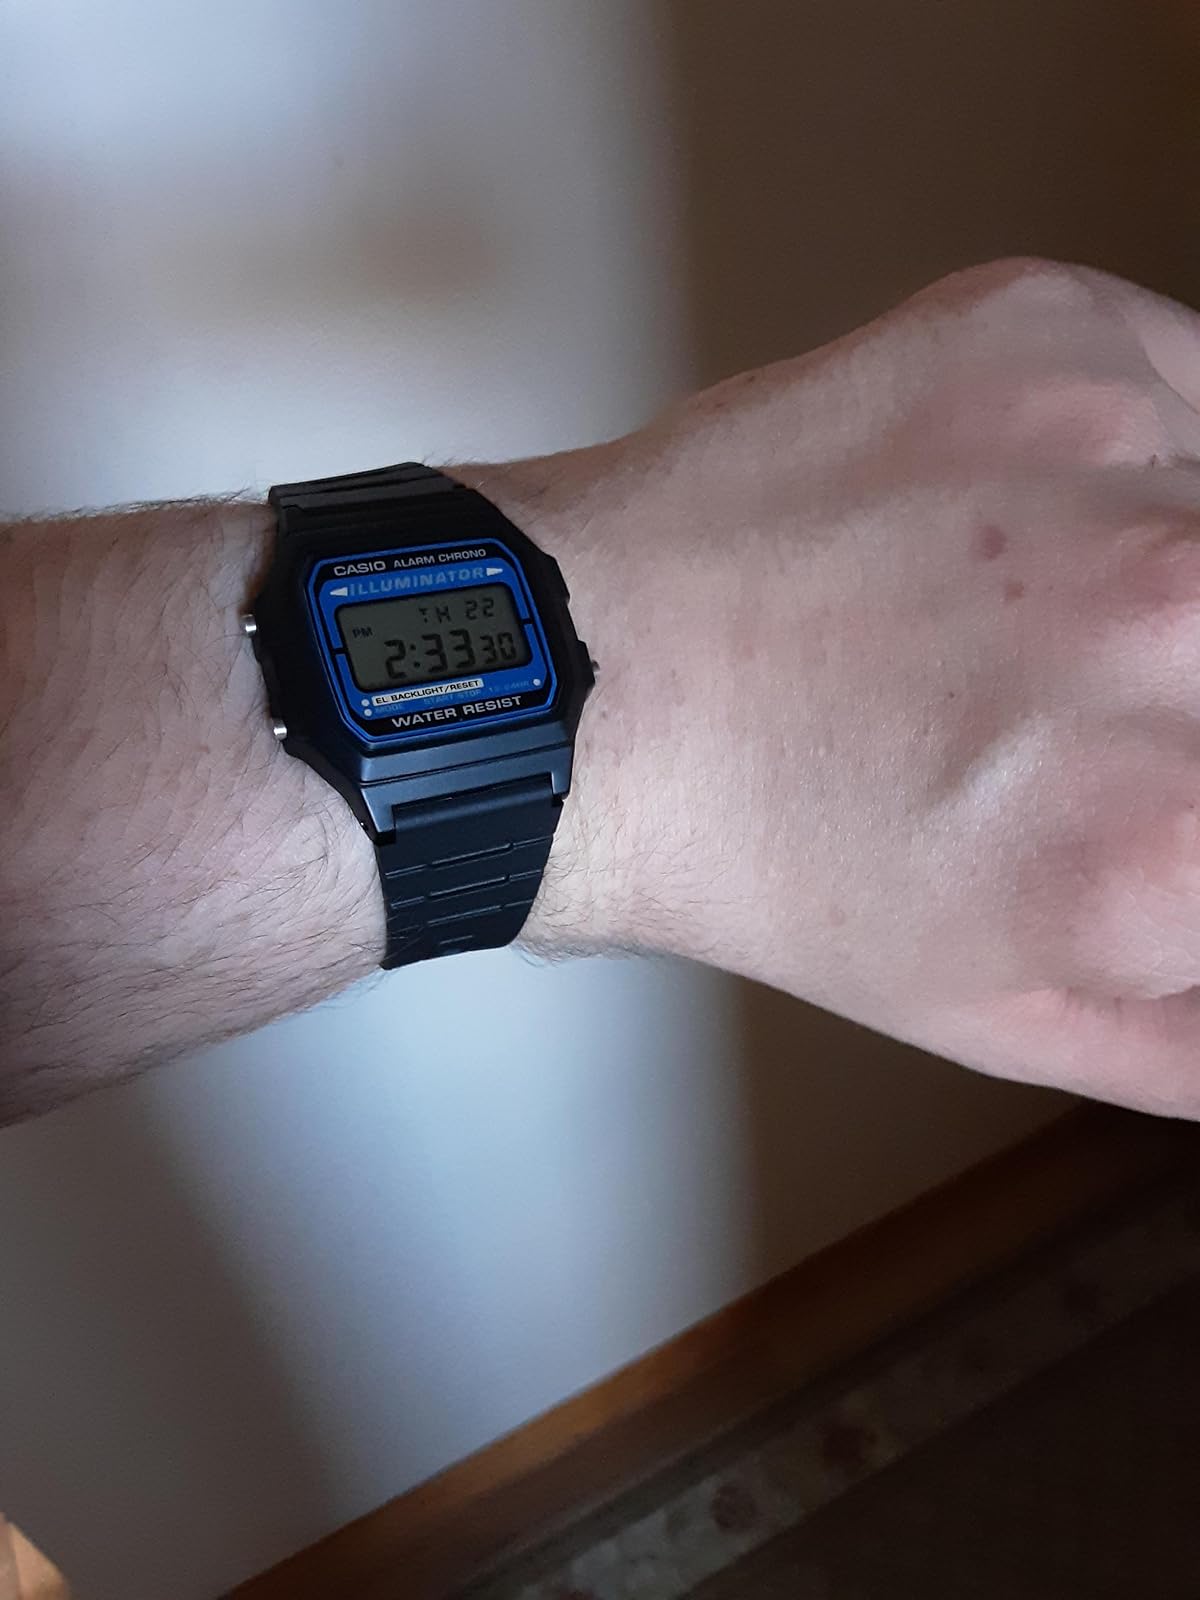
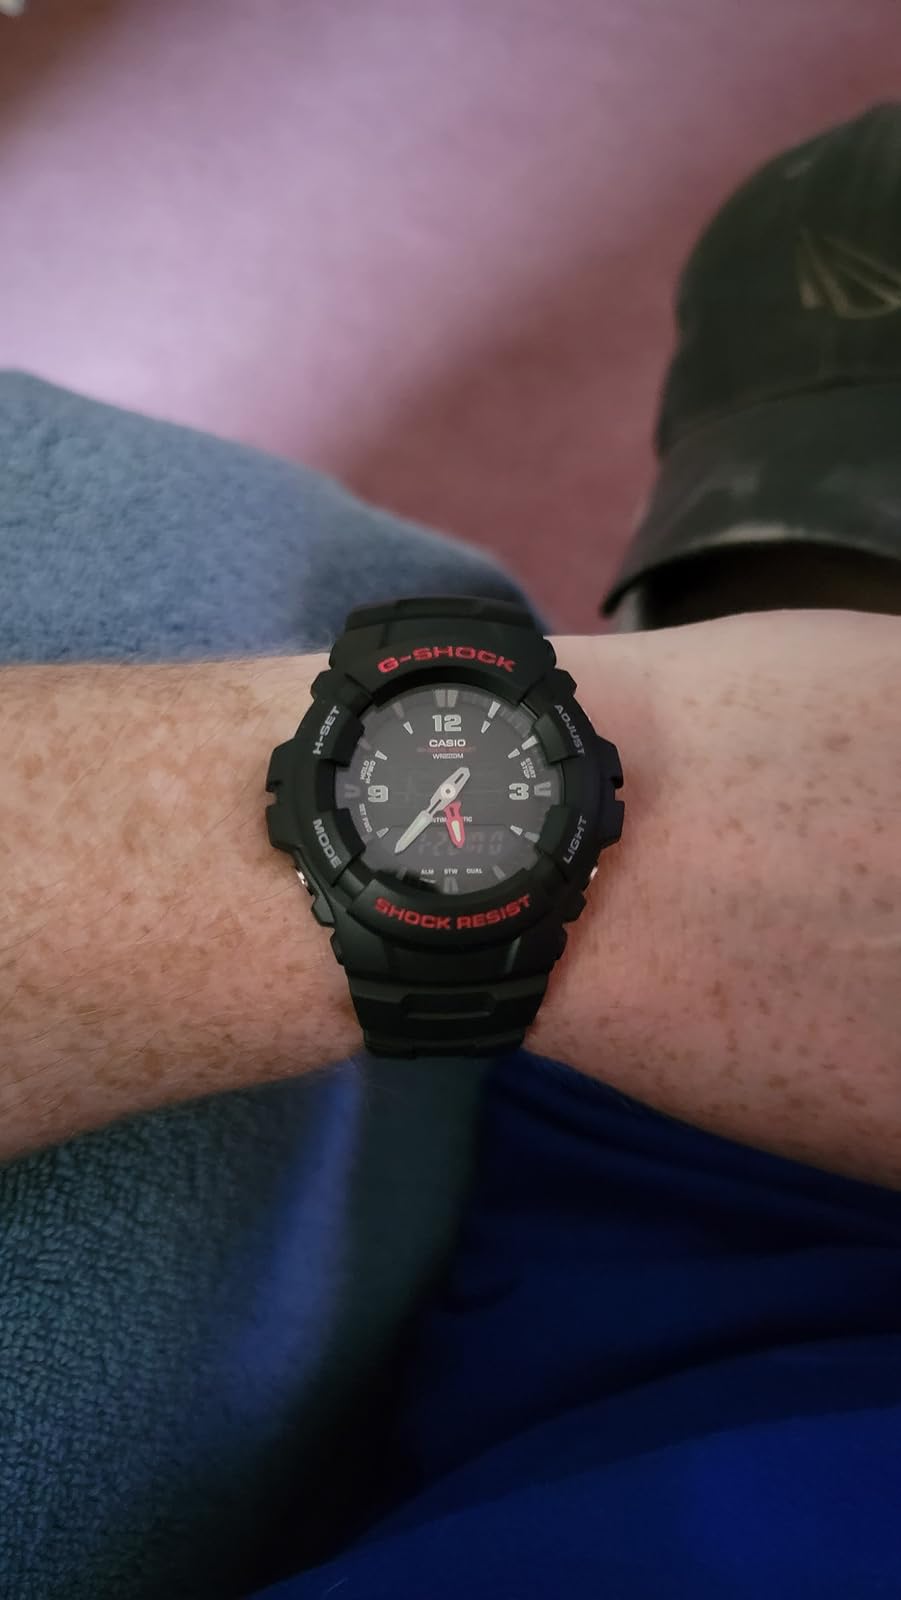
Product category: accessories_watch
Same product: no